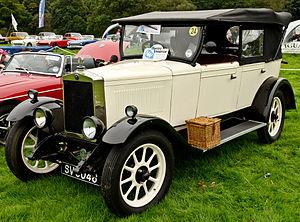
Morris Cowley est un nom qui fut donné à diverses voitures produites par Morris entre 1915 et 1958.